Aircraft and Railway Accidents Investigation Commission

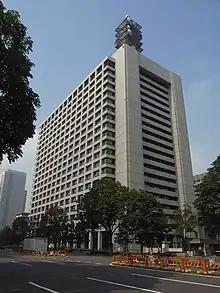
2nd Building of the Central Common Government Office, the building which housed the agency

The was a commission belonging to Japan's Ministry of Land, Infrastructure and Transport. Members of the commission were appointed by the transport minister to investigate the causes of aircraft and railway accidents and to make recommendations on improvements to prevent similar accidents. It was housed in the 2nd Building of the Central Common Government Office at 2-1-2 Kasumigasaeki in Chiyoda, Tokyo.